Fantasmas en Buenos Aires

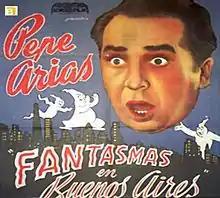

Fantasmas en Buenos Aires ("Ghosts in Buenos Aires") is a 1942 Argentine comedy film of the Golden Age of Argentine cinema, directed by Enrique Santos Discépolo and starring Pepe Arias.